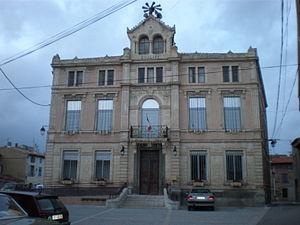
Mairie de la commune d'Olonzac (Hérault, France)
Olonzac est une commune française située dans le département de l'Hérault en région Occitanie.